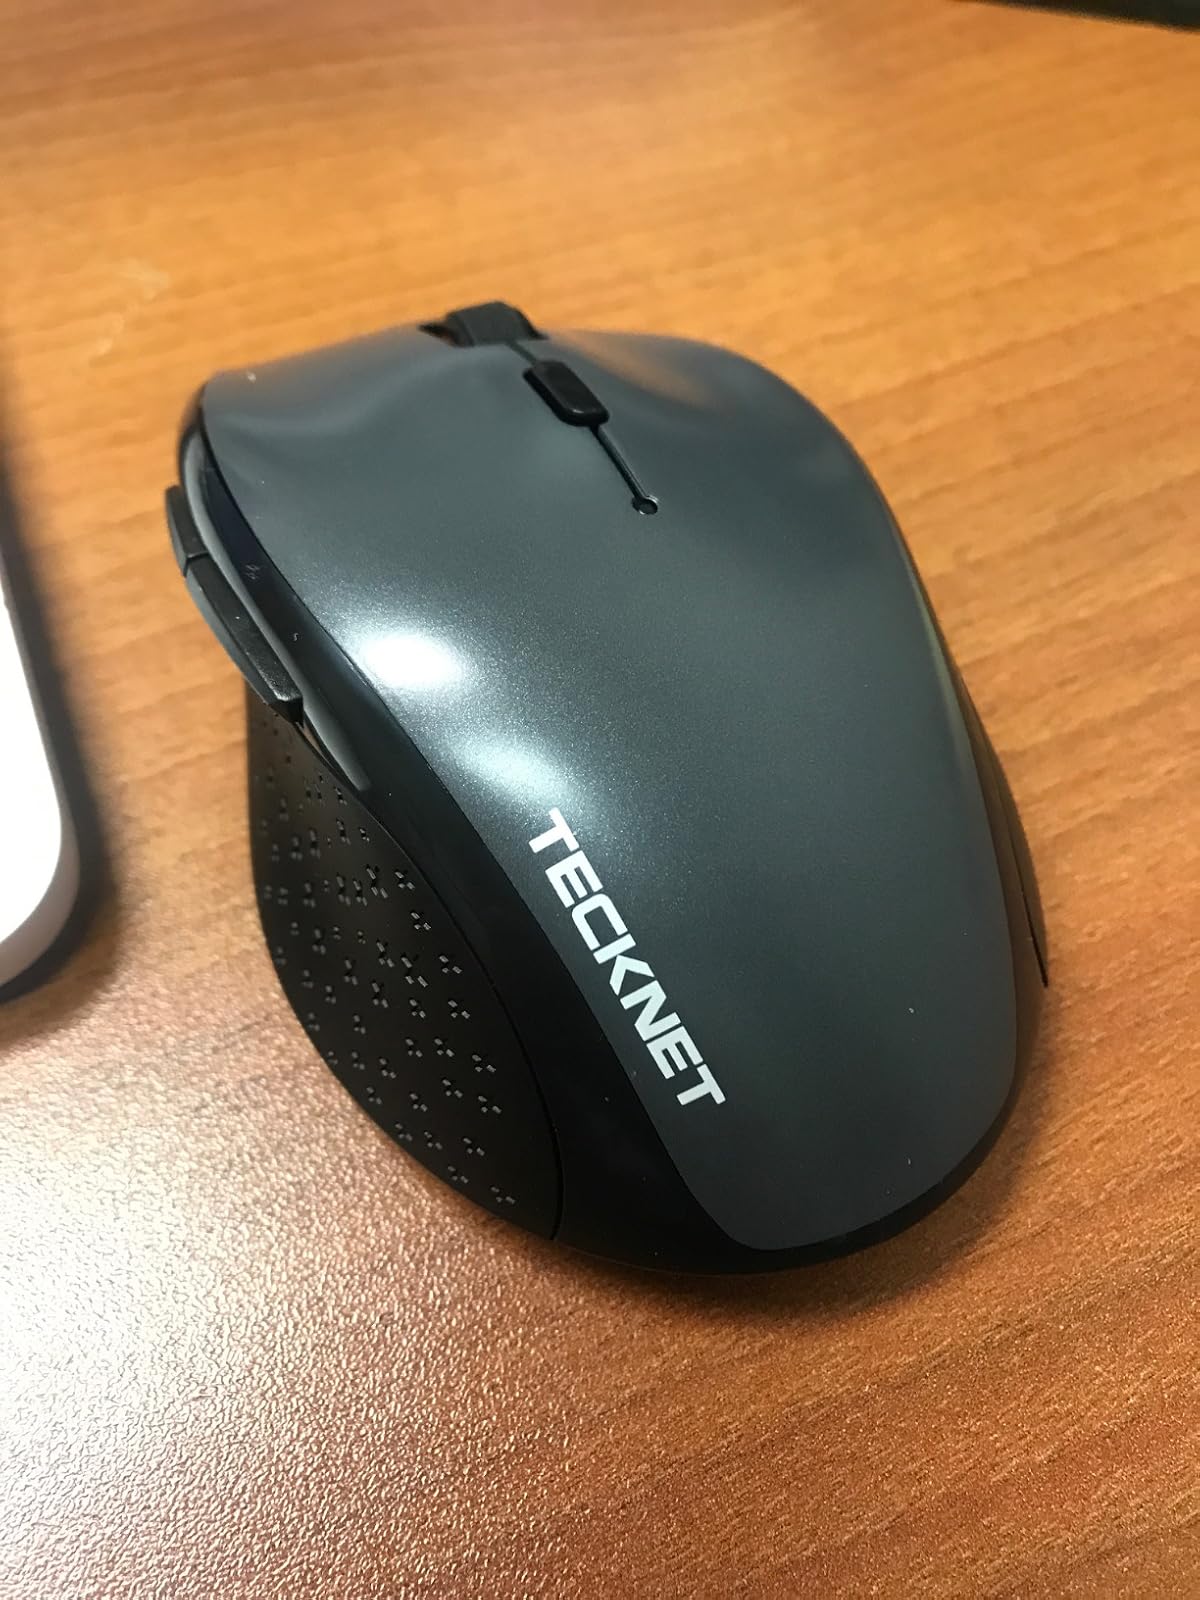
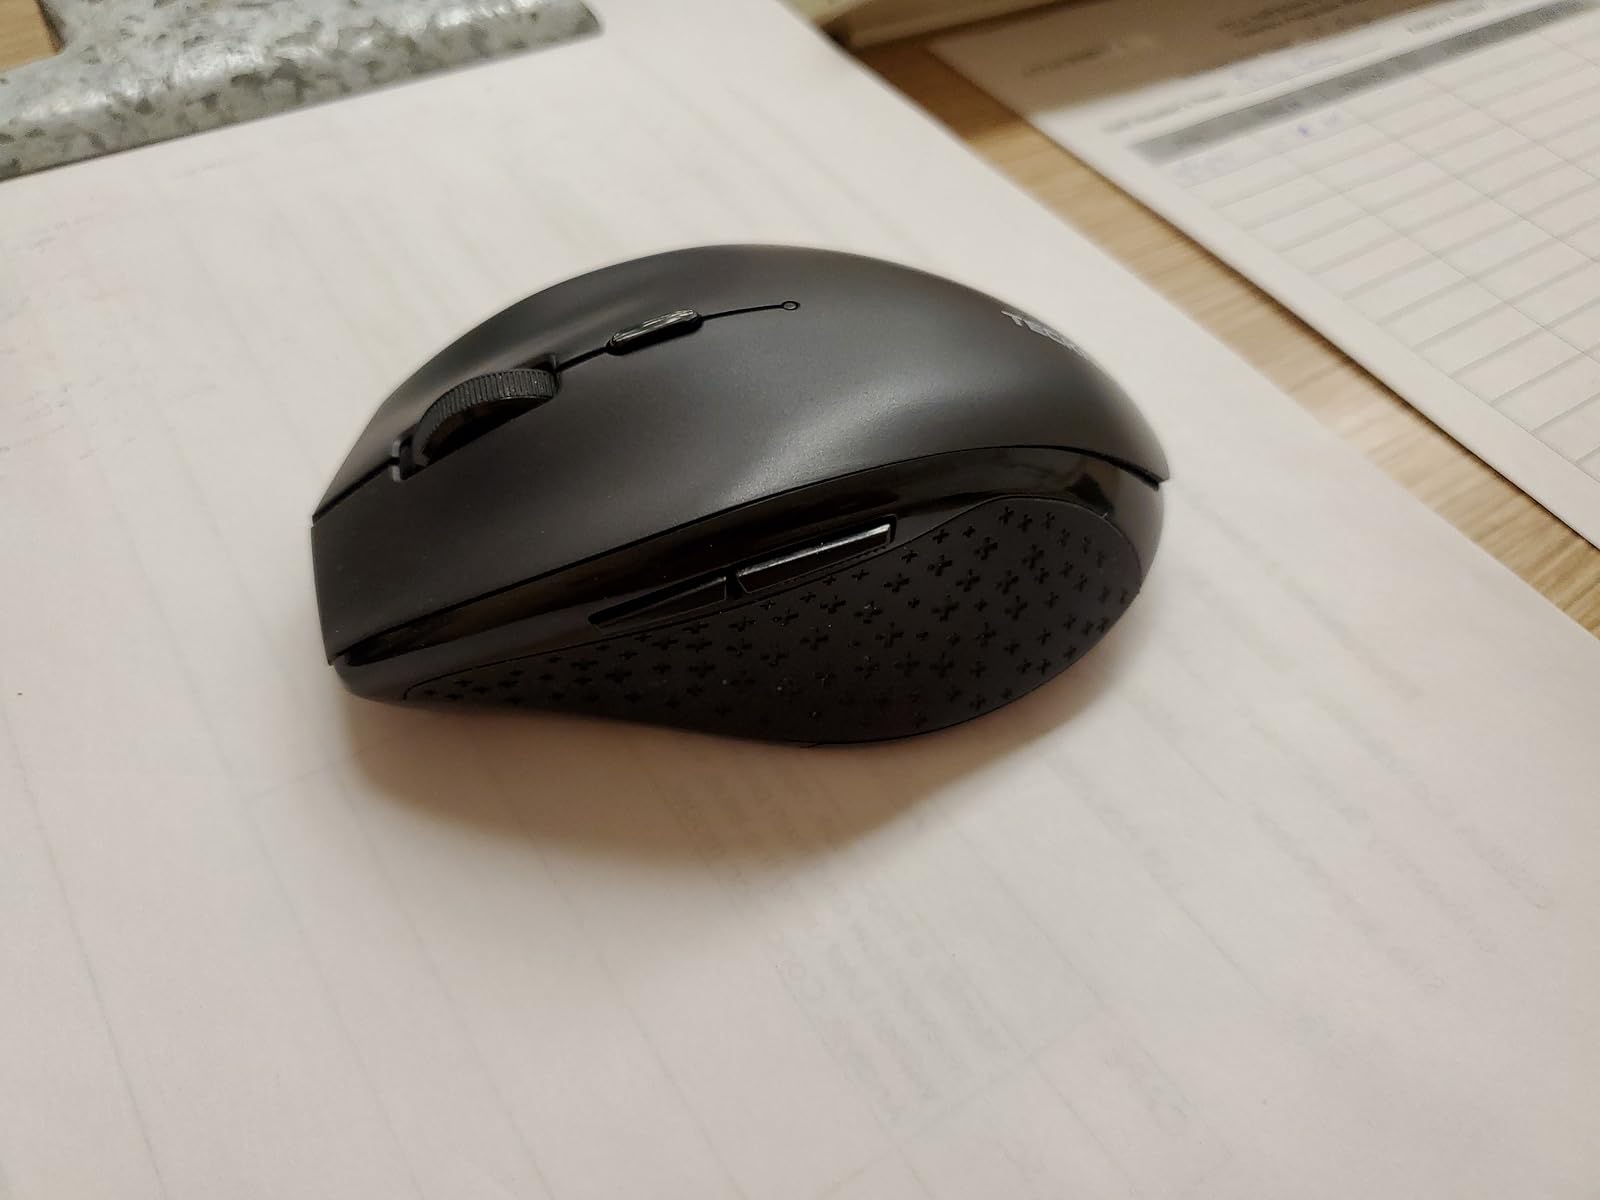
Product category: mouse
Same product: yes